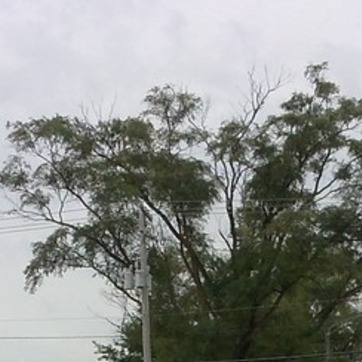
Material: foliage